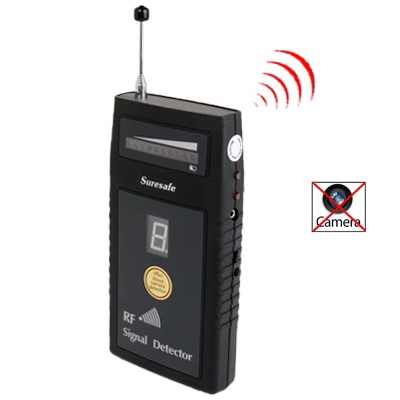
無線信號檢測器SH-055U8L
Brand: HKexpressMart.com
1. 該設備採用模糊掃描技術來檢測相機，錯誤，手機和其他射頻設備。 2. 此設備一定會避免被偷窺或竊聽，以保護隱私或保護信息免於秘密泄露 3. 此新模型採用数字（数字）显示來显示靈敏度級別。使用上下按鈕，用戶可以直接了解靈敏度設置。 4. 振動模式 5. 靜默檢測：兩種靜默檢測 - 更改為振動模式 - 使用耳機 6. 有線攝像頭檢測 特點 1. 有線/ RF（無線）開關 2. 輕鬆設置合適的基準。 3. 在低噪聲環境中獲得更長的檢測距離 4. 與出廠默認基準無混淆 5. 電池電量不足警告 規範 1. 檢測頻率：50 MHz-6.0GHz 2. 重量：約200g 3. 電源：12v DC 1A開關電源適配器；內置可充電電池組 4. 電池壽命：充滿電后可連續充電2.5天 5. 靈敏度調諧器：調整檢測距離以找到信號源。消除環境干擾。 6. 檢測距離： - 2.4GHz無線攝像頭：約35英尺（常規10mW攝像頭） - 1.2 GHz無線攝像頭：約40英尺（常規10mW攝像頭） - 2G手機：約50英尺（以模擬方式設置） - 有線攝像頭：約15英尺 7. 警告模式： - 蜂鳴聲 - LED指示 - 震動 - 耳機靜音檢測 8. 尺寸：140x70x25mm 注意：規格如有更改，恕不另行通知 規格與包裝: 包裹重量 單個產品重量 0.54kgs / 1.19lb 單個產品尺寸 19cm * 19cm * 5.8cm / 7.48inch * 7.48inch * 2.28inch 装箱数量 16 整箱重量 8.90kgs / 19.62lb 整箱尺寸 40cm * 30cm * 30cm / 15.75inch * 11.81inch * 11.81inch 集裝箱 20GP: 740 箱 * 16 個 = 11840 個 40HQ: 1719 箱 * 16 個 = 27504 個
Category: Electronics > Radar Detectors